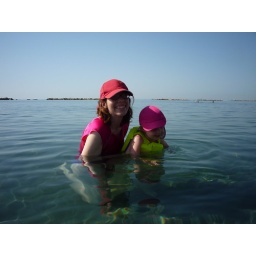
in the water at the beach